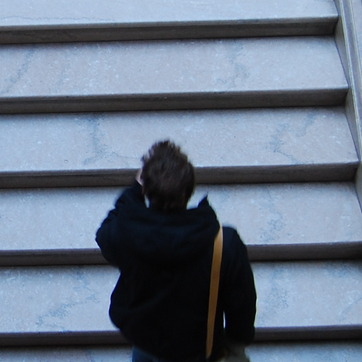
Material: hair